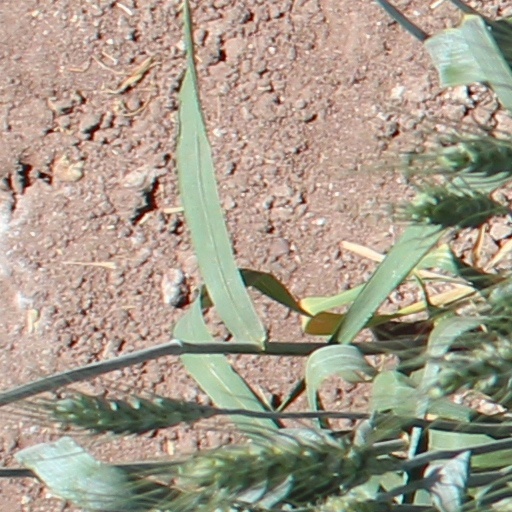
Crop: wheat